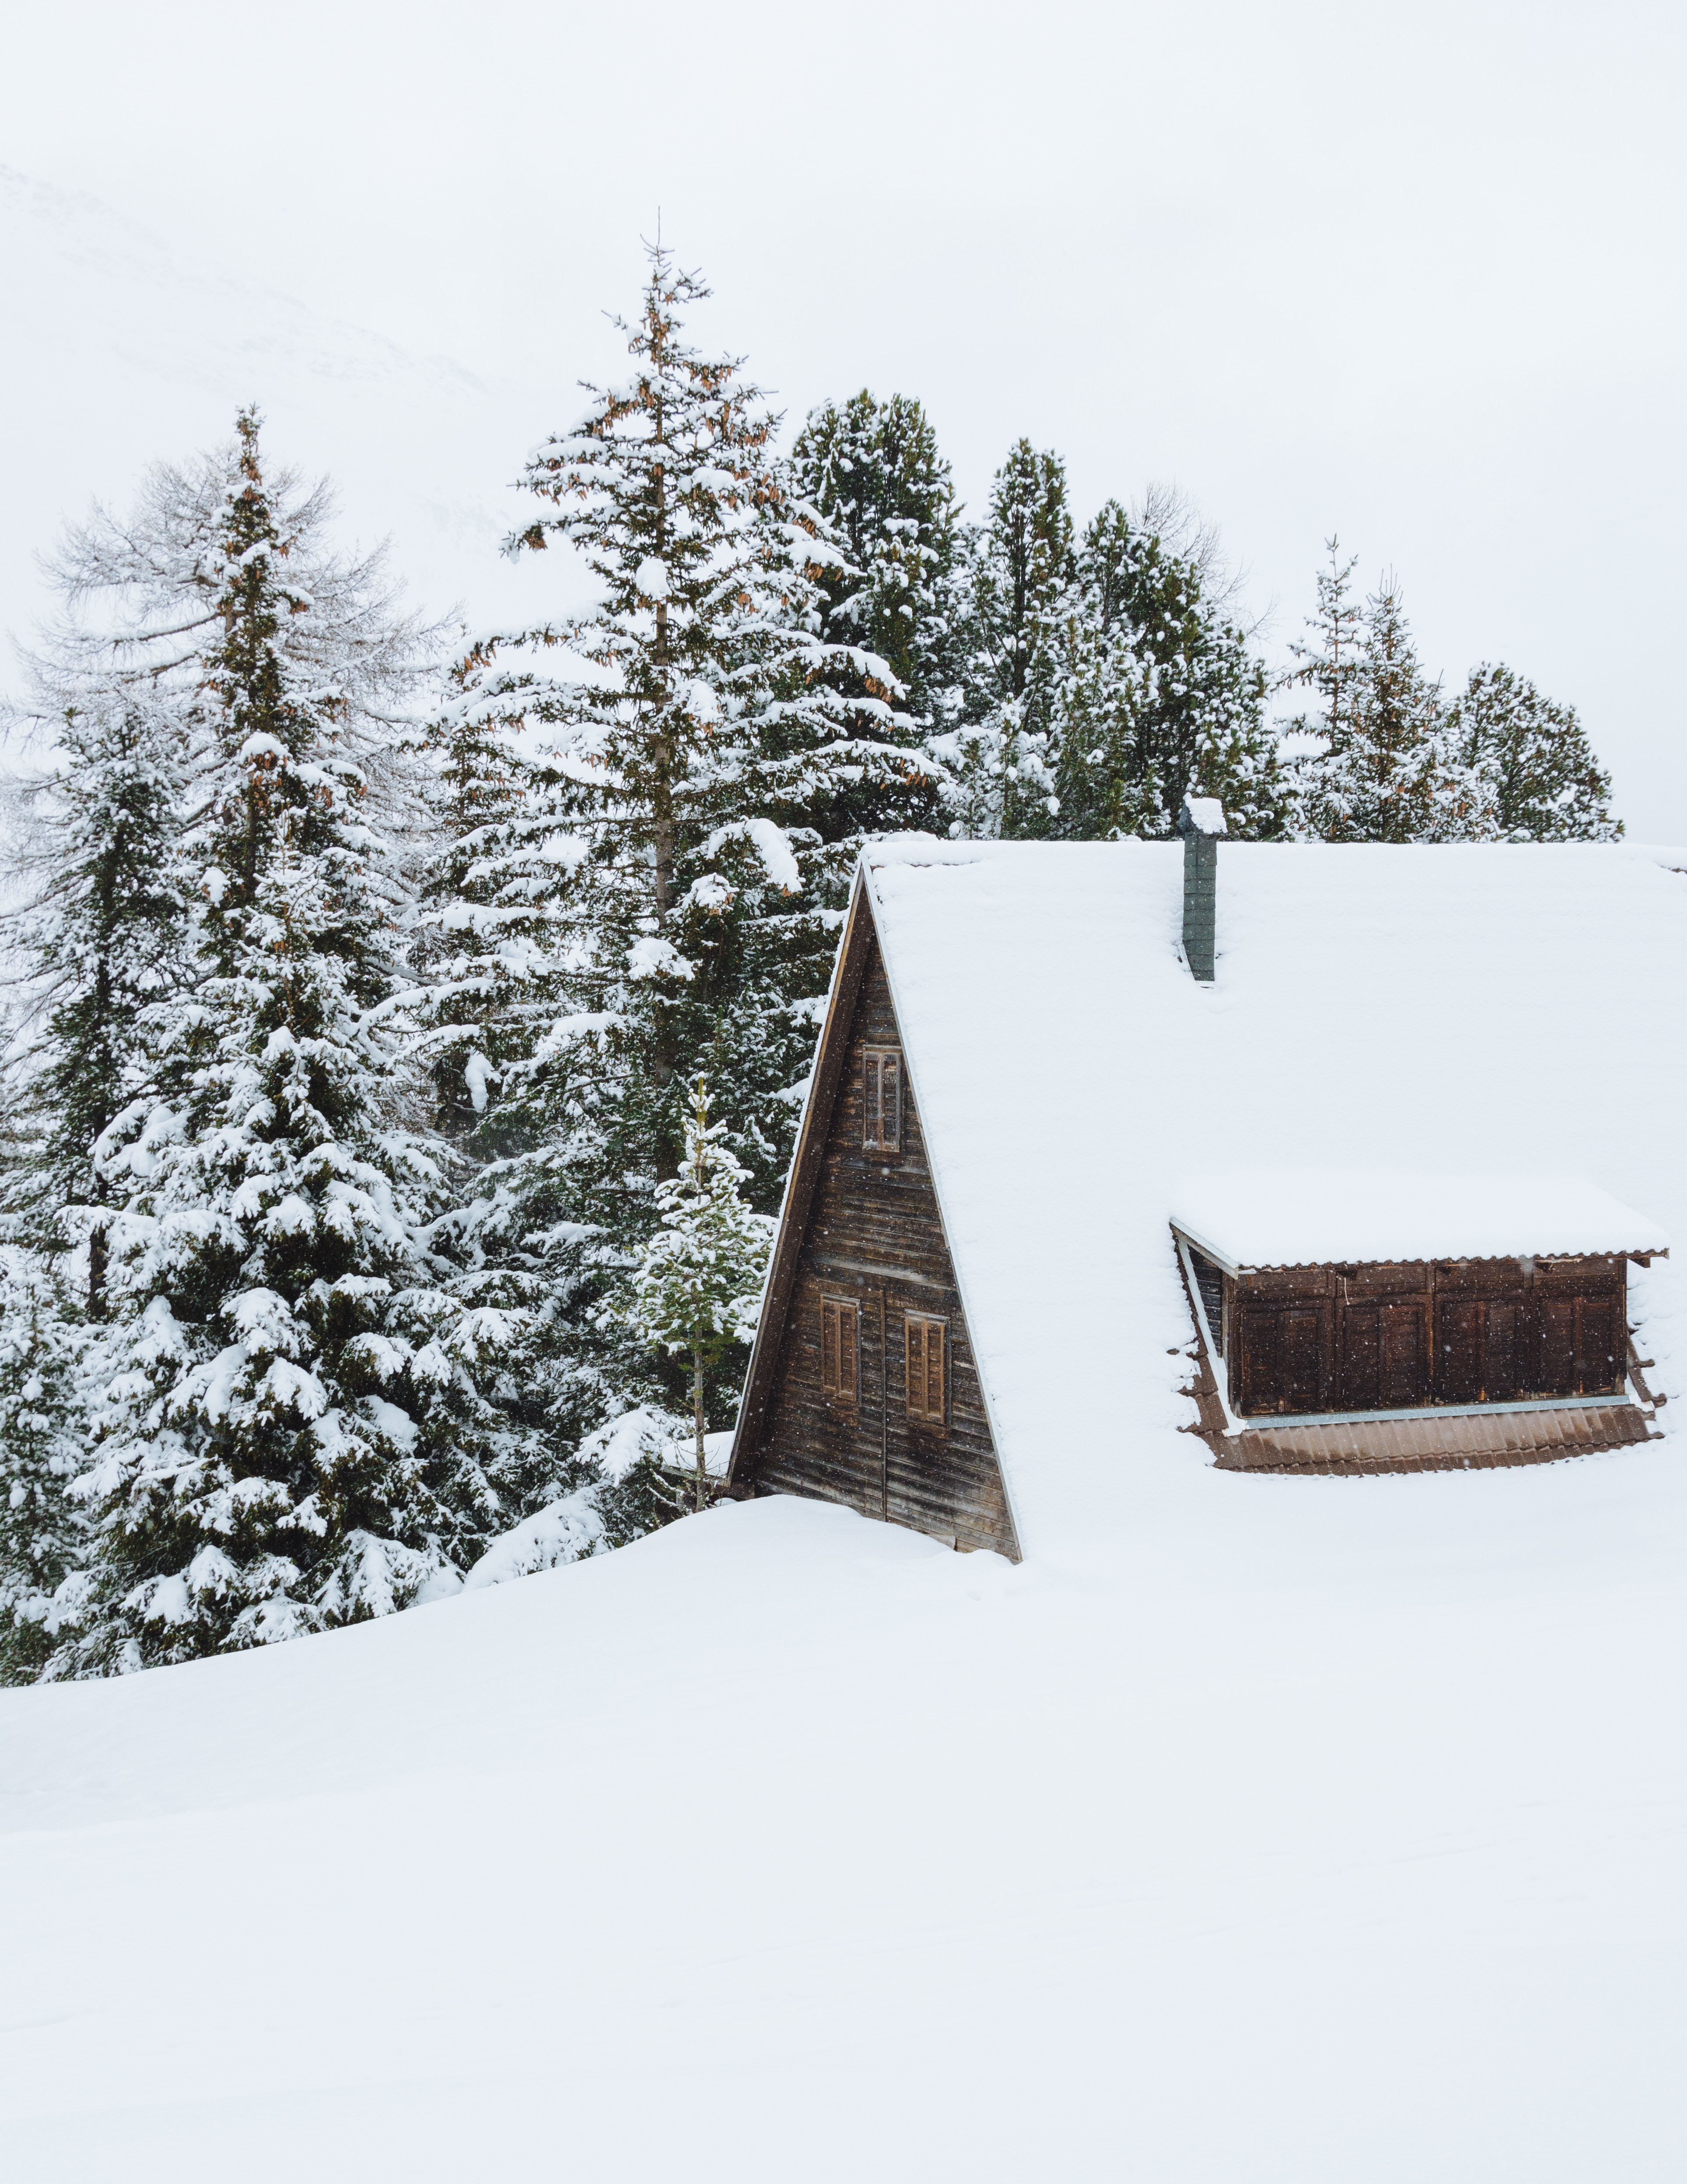
tree, branch, snow, winter, plant, sky, wood, frost, pine, evergreen, fir, christmas tree, conifer, spruce, blizzard, freezing, pine family, woody plant